Matane

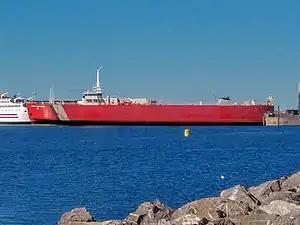
MV Georges-Alexandre-Lebel train ferry of the COGEMA in Matane

Matane has a diversified economy. The city is known for its shrimp, which are processed there: the northern prawn (known locally as "crevettes de Matane") are renowned throughout the world for their high quality. Recent advances in wind power have also helped raise awareness of the region. Matane has the largest wind farm in Quebec in addition to having two windmill manufacturing plants: Marmen and Enercon.